Twilight (Meyer novel)

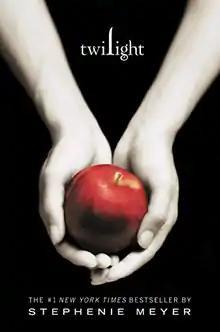
Cover of "Twilight"

Twilight (stylized as twilight) is a 2005 young adult vampire-romance novel by author Stephenie Meyer. It is the first book in the "Twilight" series, and introduces seventeen-year-old Isabella "Bella" Swan, who moves from Phoenix, Arizona, to Forks, Washington. She is endangered after falling in love with Edward Cullen, a 103-year-old vampire frozen in his 17-year-old body. Additional novels in the series are "New Moon", "Eclipse", and "Breaking Dawn".